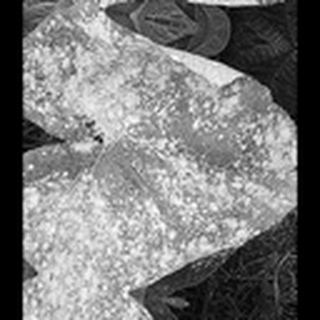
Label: cotton_powdery_mildew